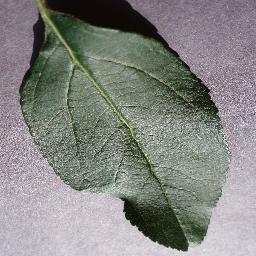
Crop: apple
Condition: healthy